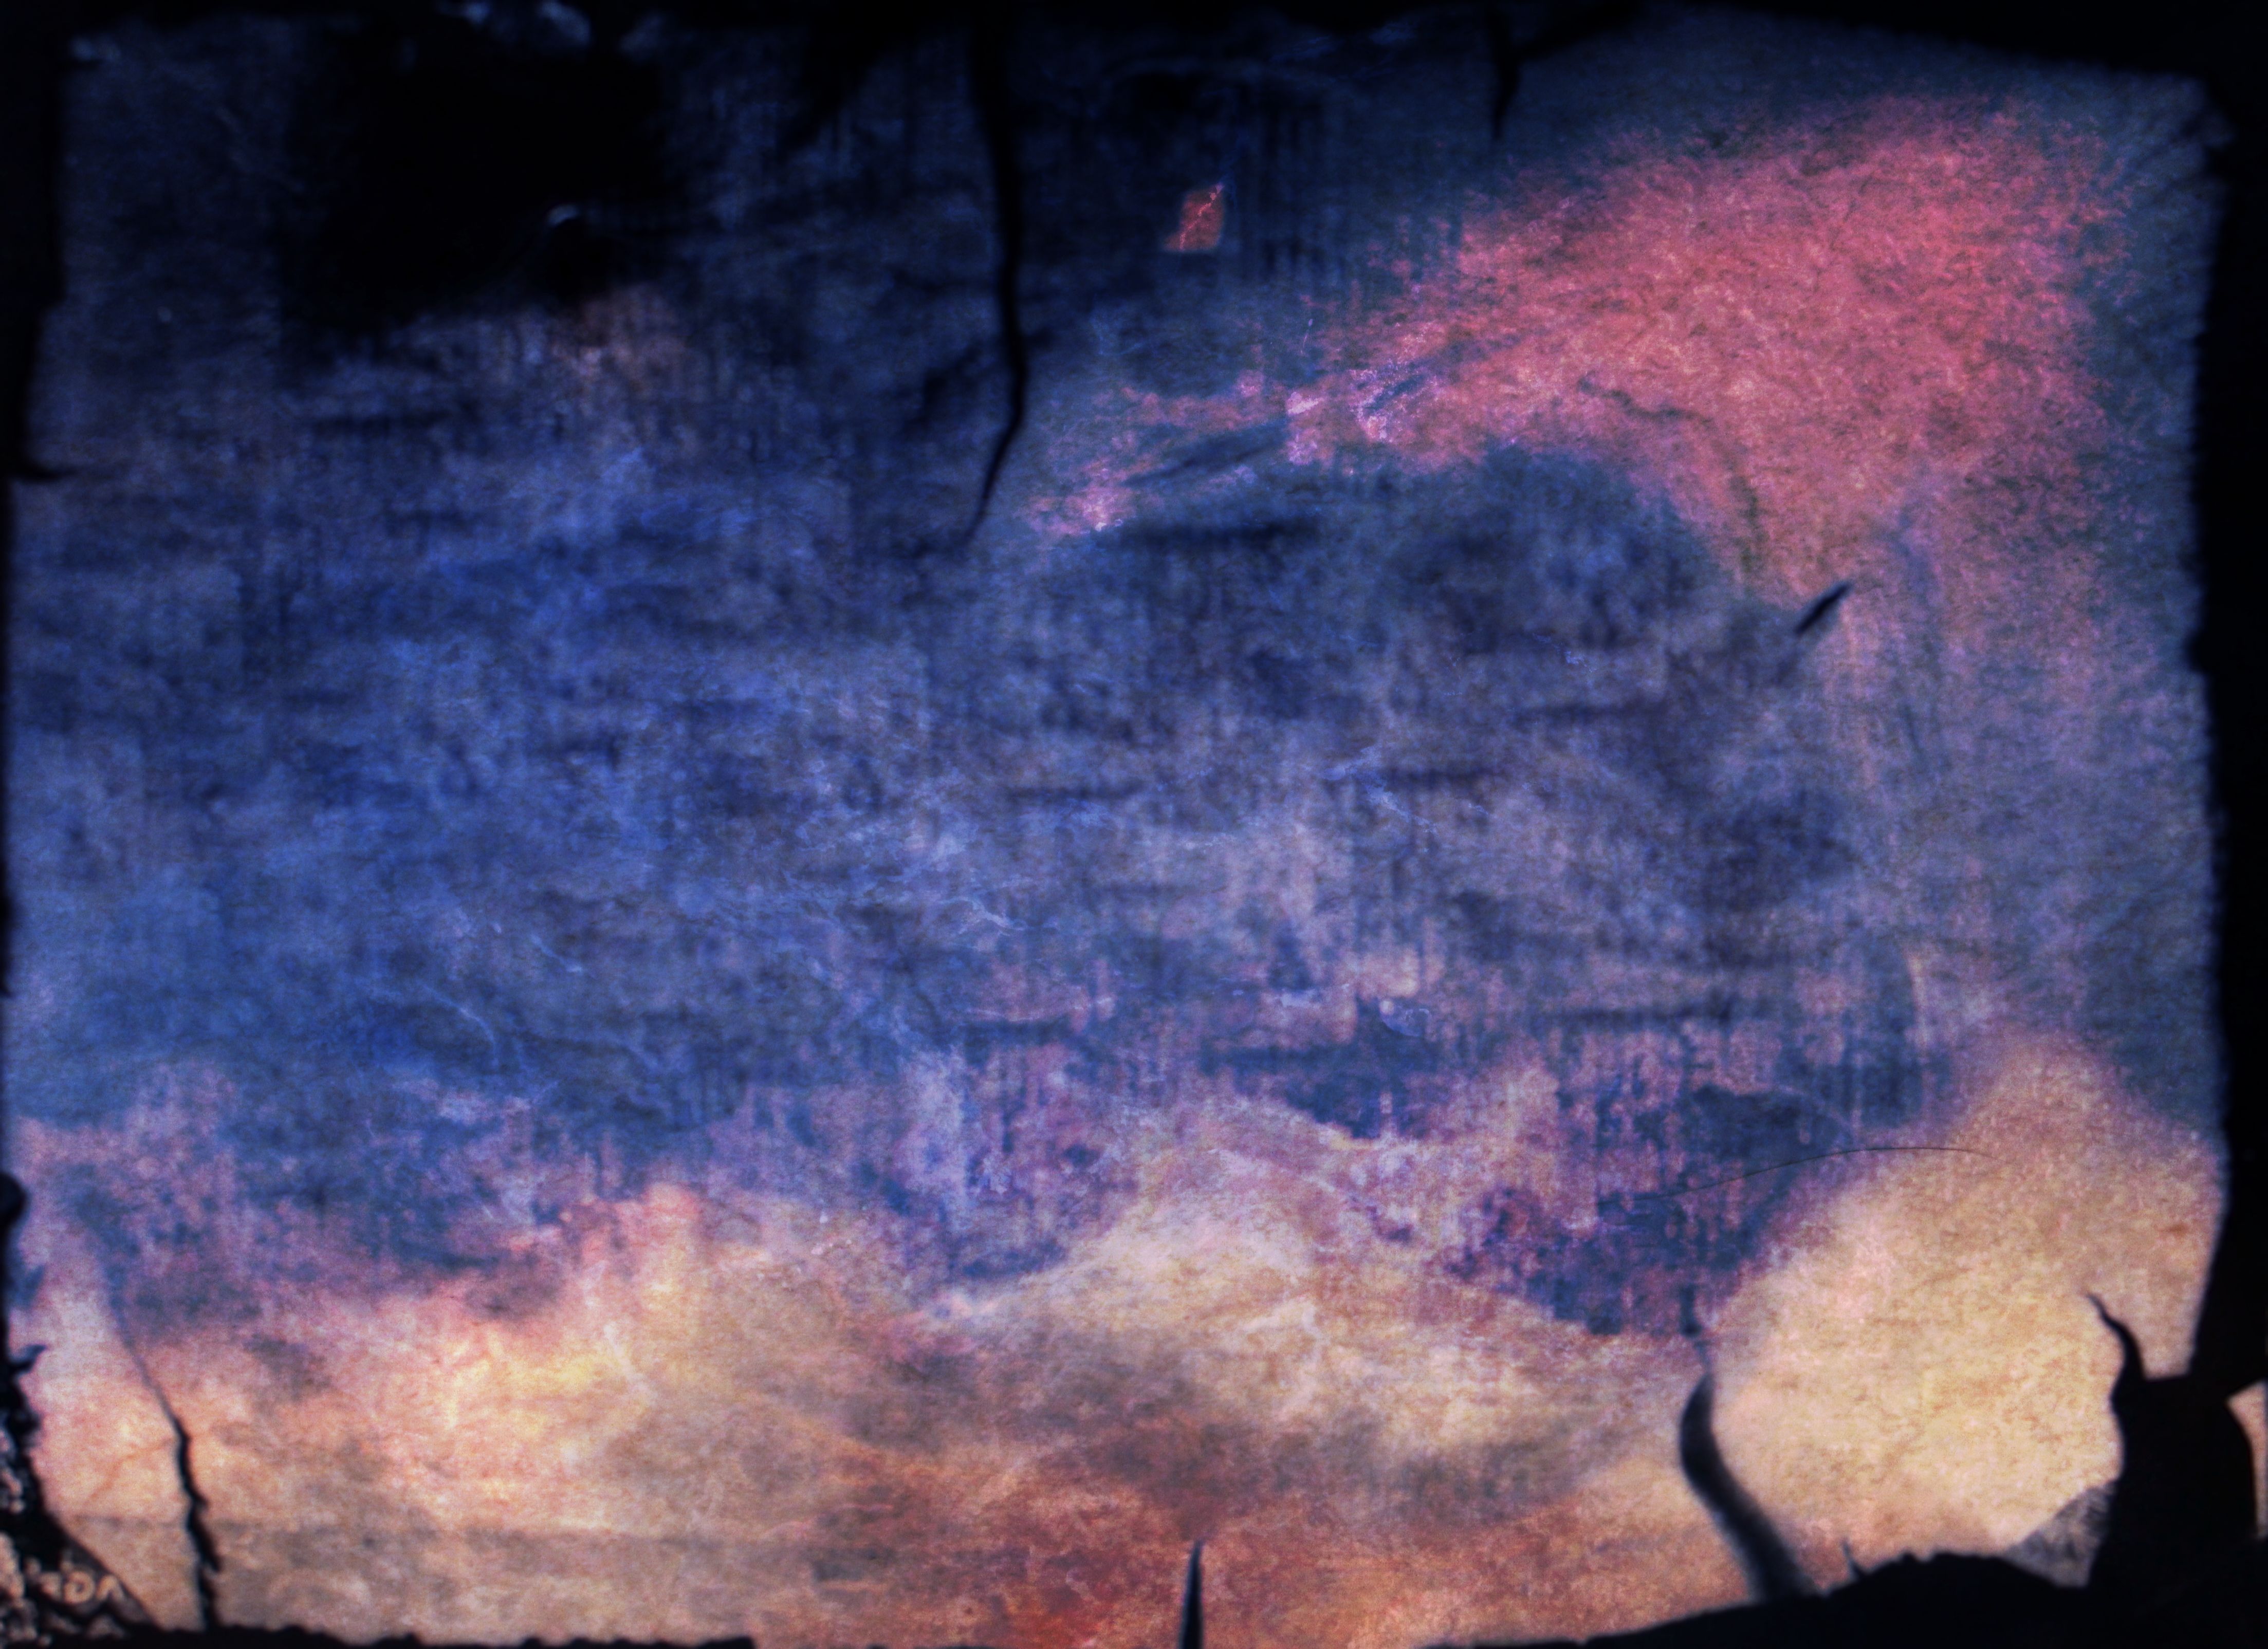
sky, texture, atmosphere, darkness, free